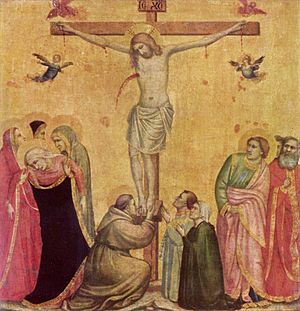
Alte Pinakothek / Gallery
Alte Pinakothek er et kunstmuseum, der ligger i Kunstareal-området i München, Tyskland. Det er et af de ældste gallerier i verden, og det indeholder en vigtig samling gamle mestres malerier. Navnet Alte Pinakothek refererer til perioden, som samlingen dækker - fra 1300-tallet til 1700-tallet. Neue Pinakothek, der blev genopført i 1981, dækker 1800-tallets kunst og Pinakothek der Moderne, som åbnede i 2002, udstiller moderne kunst. De tre gallerier er en del af Bayerische Staatsgemäldesammlungen, som er en organisation for Bayern.